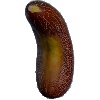
Label: Cucumber Ripe 1